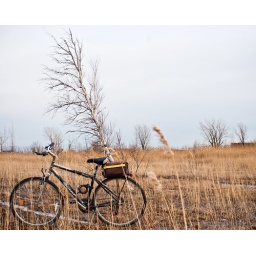
A bike in a field dreams of unconventionnal places